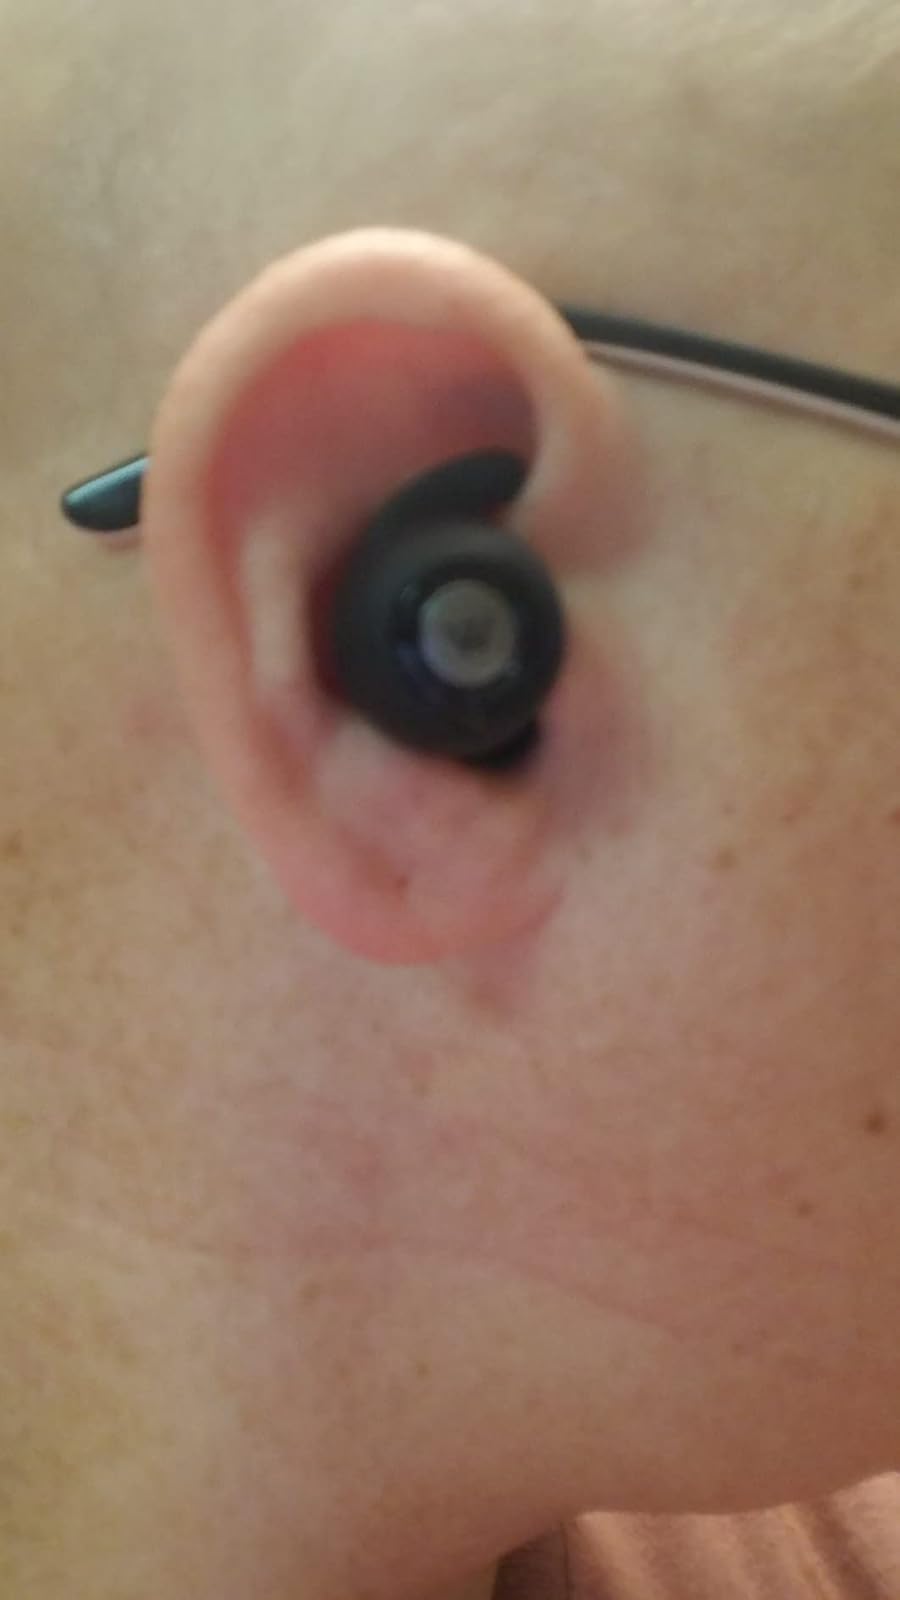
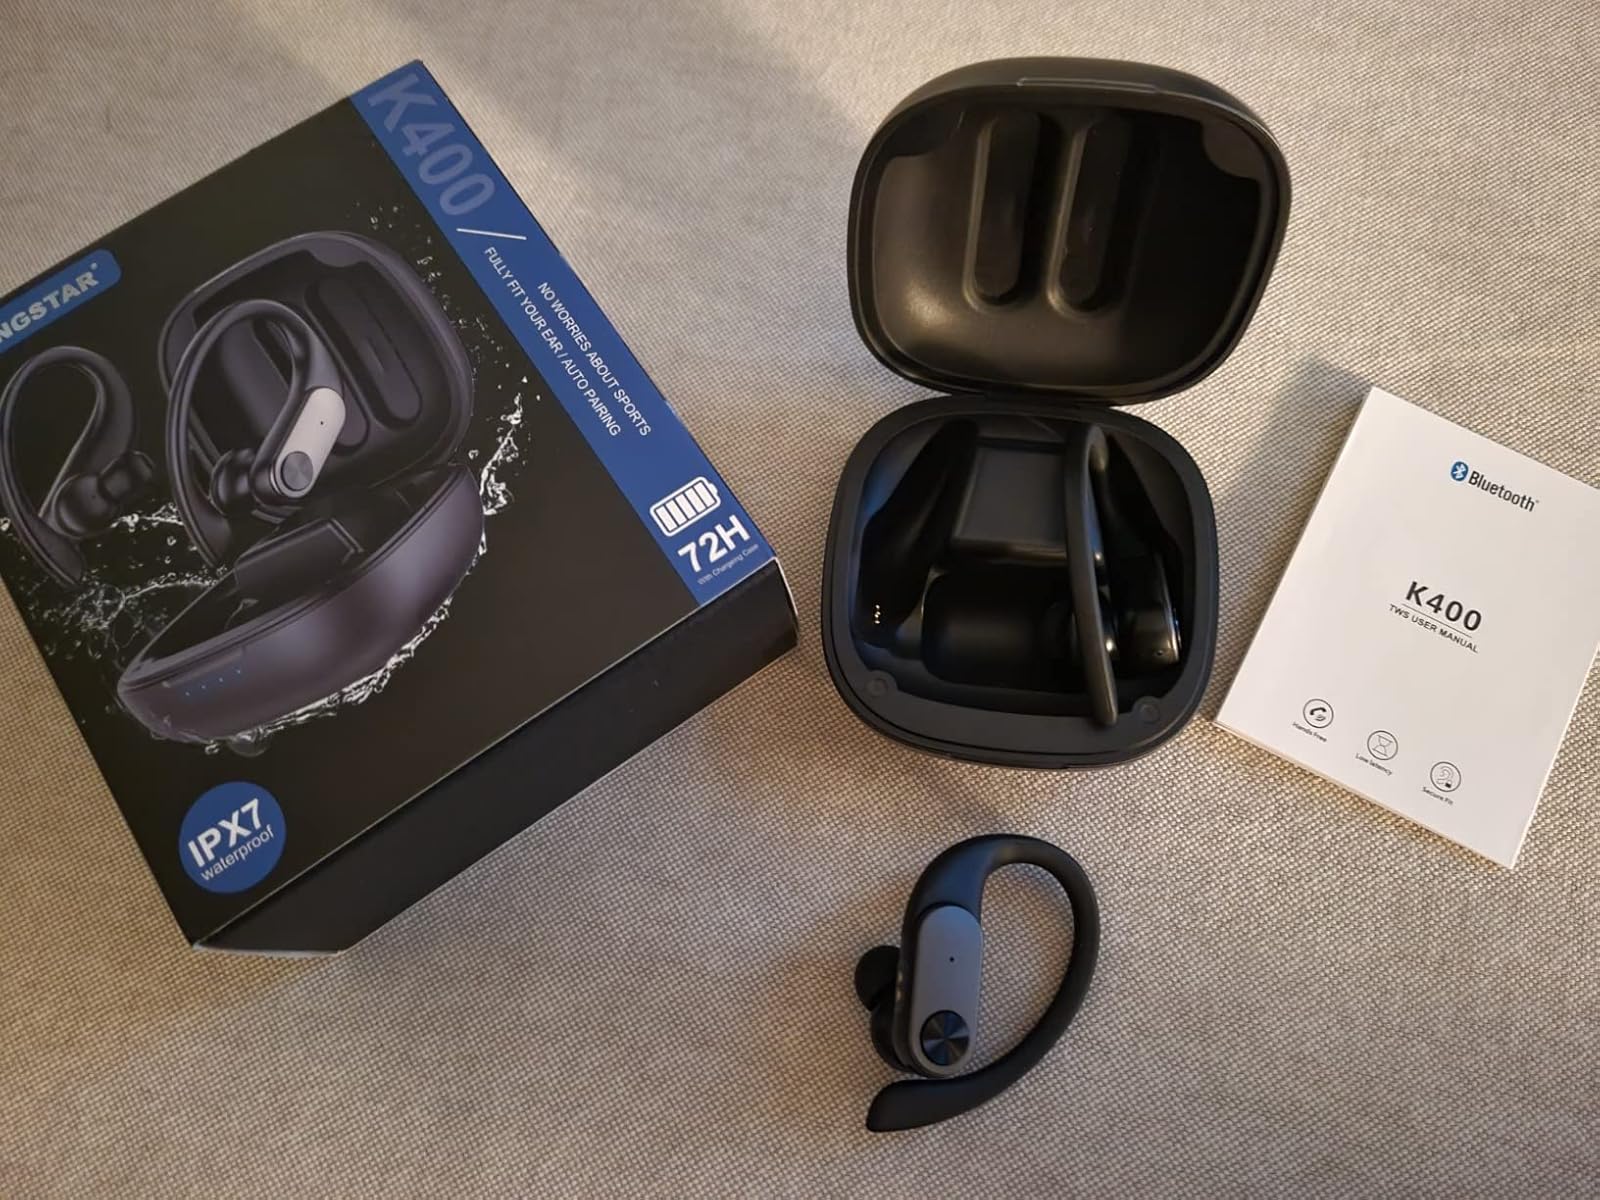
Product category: earbuds
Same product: no